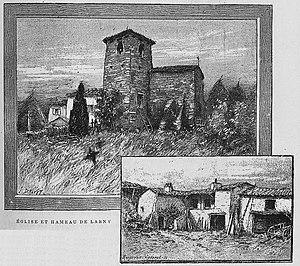
Aux environs de Lyon / Monsieur Josse
Pollionnay est une commune française, située dans le département du Rhône en région Auvergne-Rhône-Alpes, à 17 km à l'ouest de Lyon.